2006 Winter Paralympics

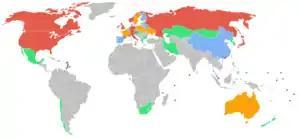
Participating nations. Green: fewer than 5 athletes; blue: 5–9; orange: 10–19; red: 20 or more.

A total of 486 athletes participated in the Games, 385 male and 101 female. This is an increase from the 430 athletes participated in 2002. Despite overall increase of delegates and athletes, the following nations who participated in the 2002 Winter Paralympics did not send athletes to Turin.